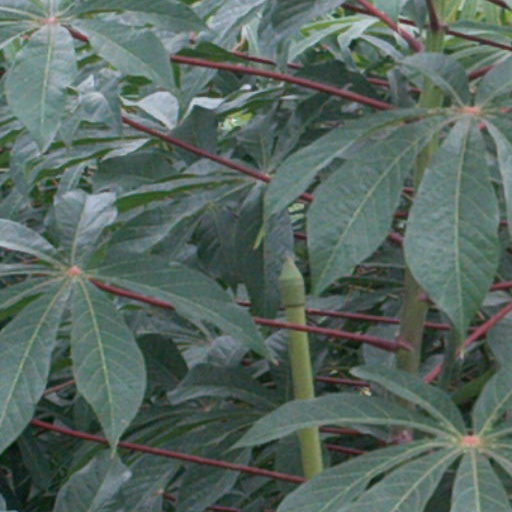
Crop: cassava